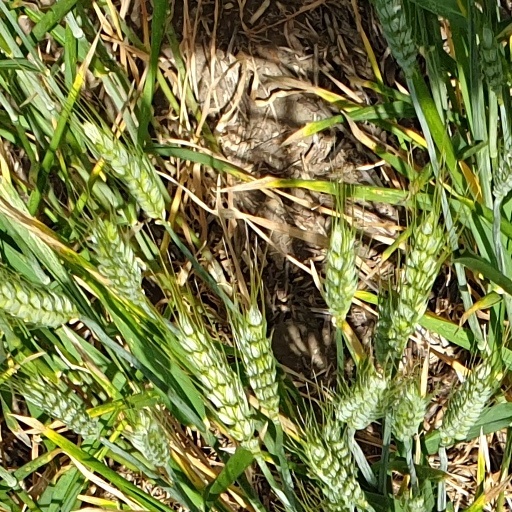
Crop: wheat